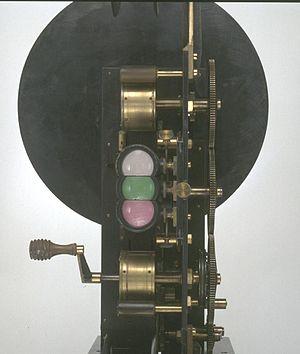
Edward Raymond Turner, né en 1873 à Clevedon, North Somerset, Royaume-Uni, et mort le 9 mars 1903 à Londres, est un inventeur et cinéaste anglais. Il a réalisé les premiers films en couleur entre les années 1901 et 1902 que l'on ait découvert à ce jour. Ceux-ci font partie des archives du National Media Museum de Bradford et ont été restaurés et regroupés en un film afin d'être présentés au public en 2012.